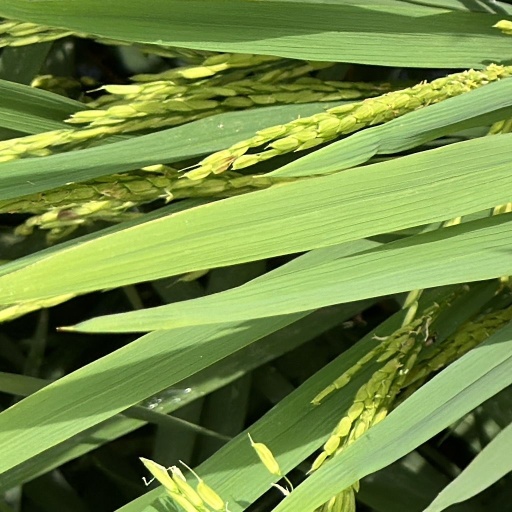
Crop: rice